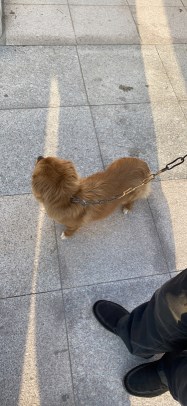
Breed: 3336-n000121-chinese_rural_dog